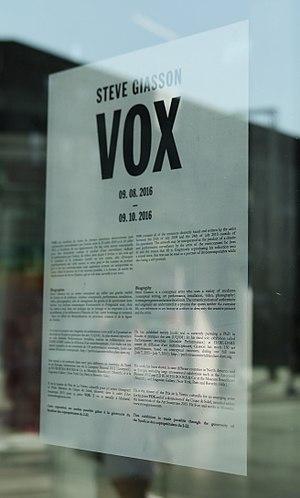
Steve Giasson, VOX, 2016 Installation de l'artiste Steve Giasson, visible du 9 août au 9 octobre 2016, sur les vitres du 2-22, Montréal. VOX est constitué de toutes les phrases entendues distinctement puis retranscrites manuellement par l'artiste Steve Giasson, entre le 25 juillet 2009 et le 24 juillet 2010, à l'extérieur de son appartement. De fait, cette oeuvre conceptuelle peut être interprétée comme le produit d'une surveillance radicale et performative par l'artiste, du milieu dans lequel il évolue et des voix qui le scandent et le rythment. Justifié en son centre, afin d'évoquer graphiquement une onde sonore, ce texte peut se lire comme un portrait par et sur ses contemporains, mais également comme un autoportrait en creux (dans la mesure où il est souvent possible, à la lecture, de suivre les déplacements de Steve Giasson, qui se voit ainsi surveillé à son tour). www.lavitrine.com/activity/VOX___Steve_Giasson
Steve Giasson, né le 14 septembre 1979 à Québec, est un artiste conceptuel.